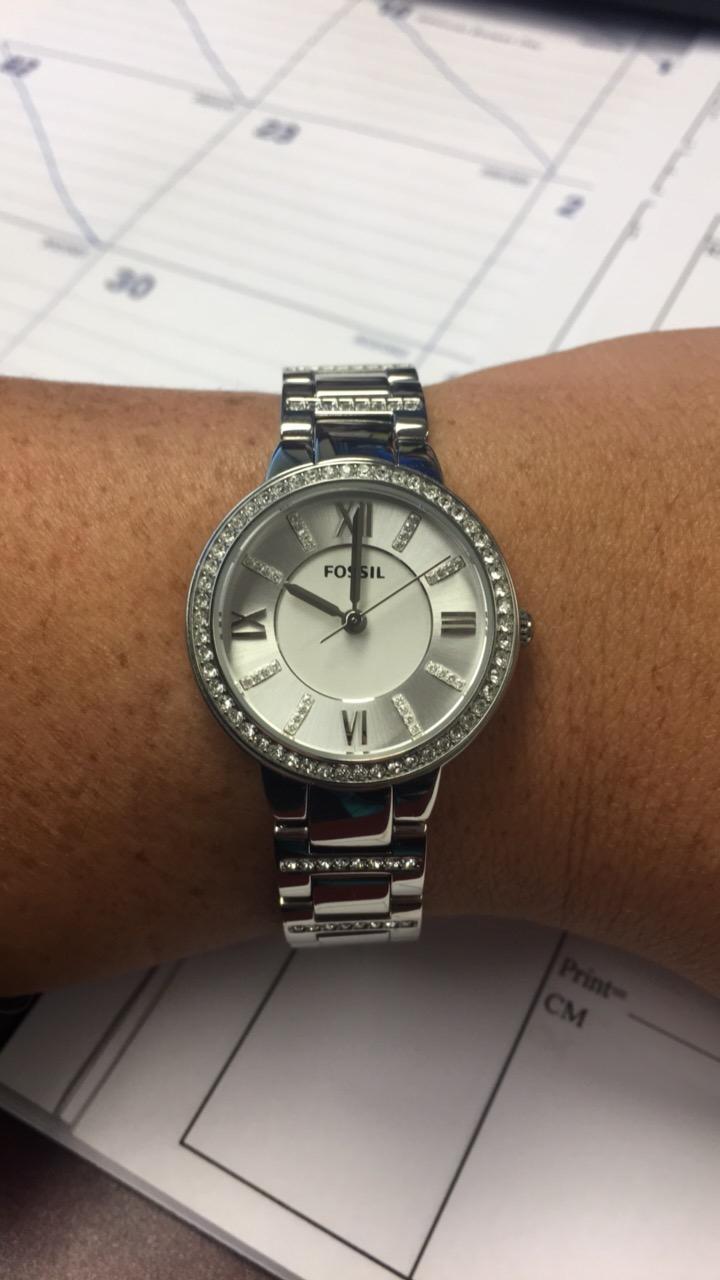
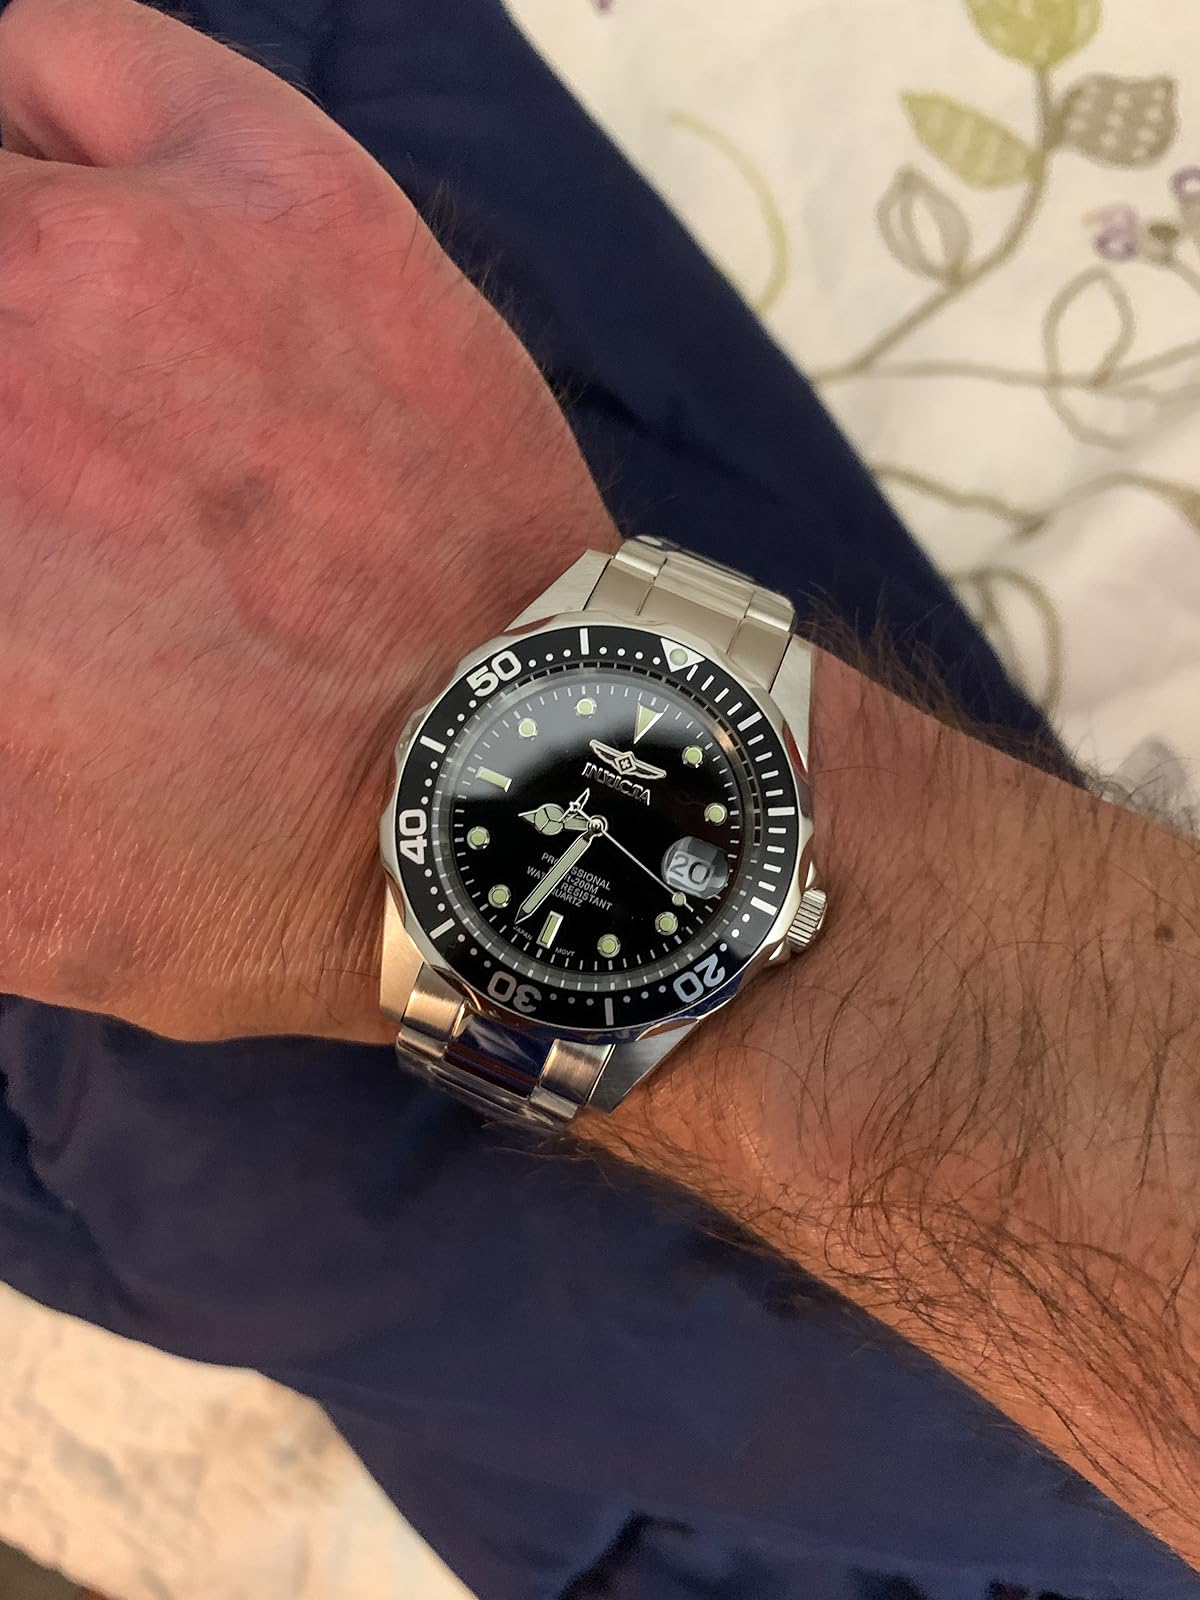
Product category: accessories_watch
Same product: no